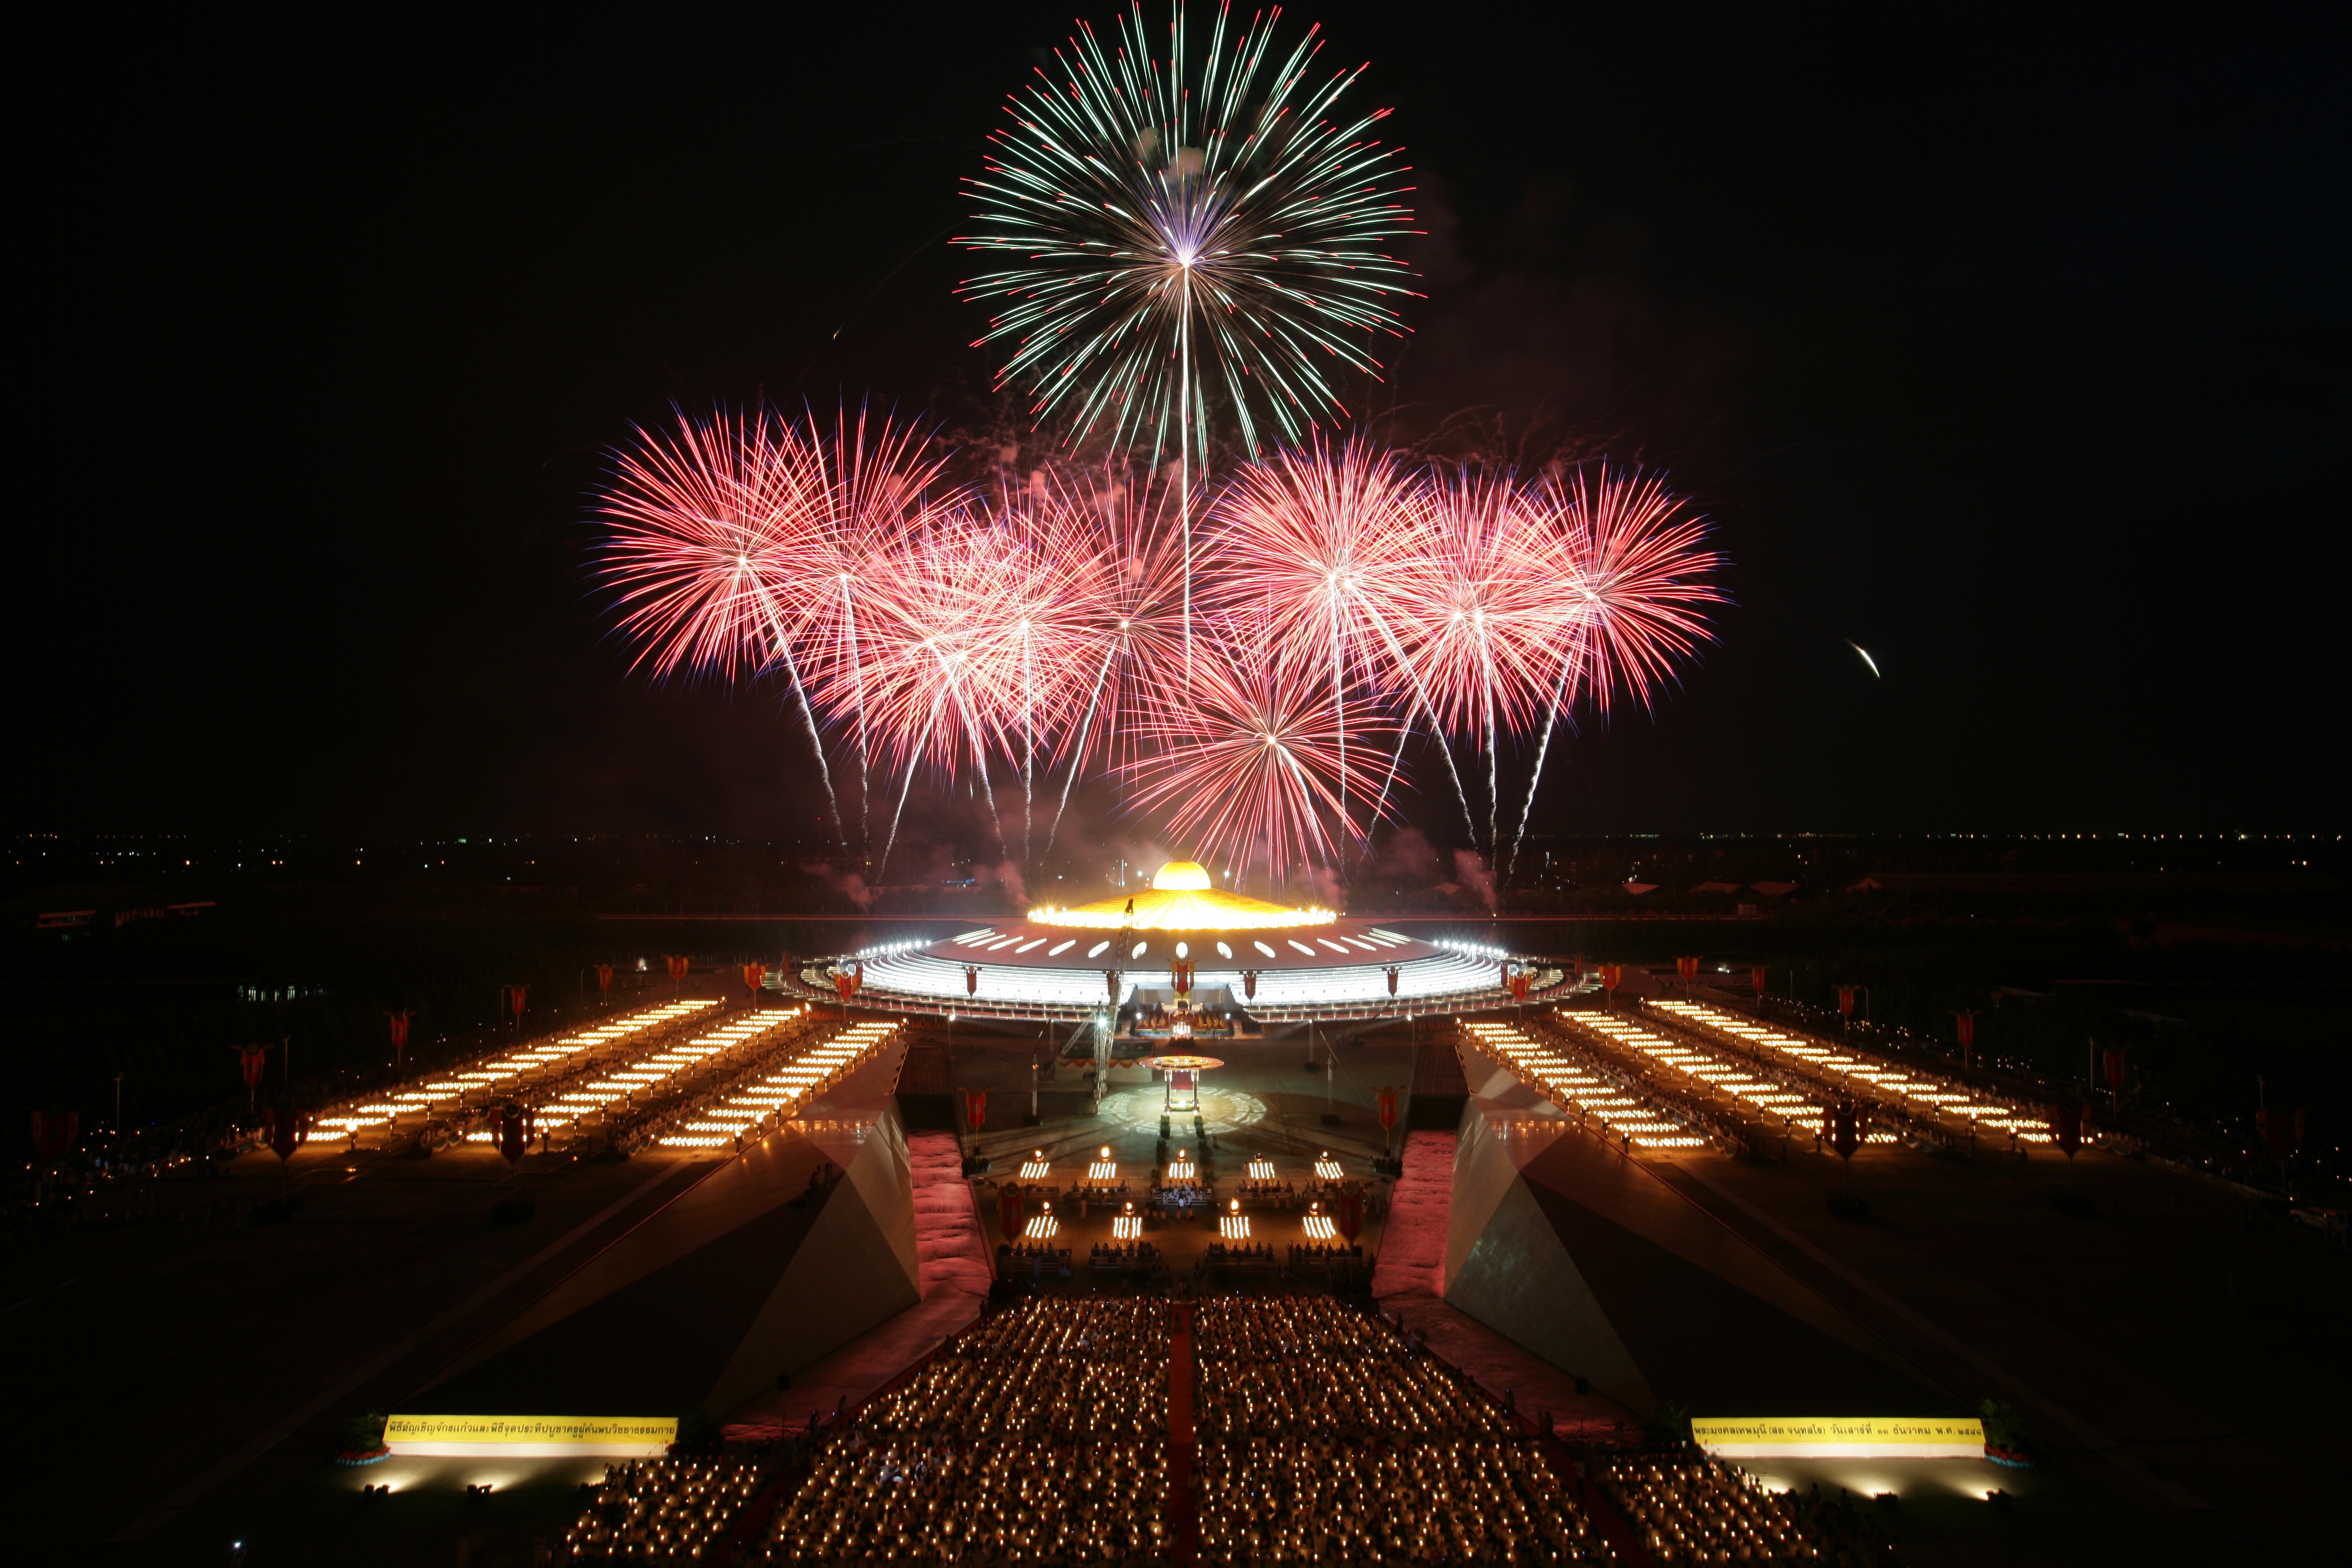
night, recreation, celebration, buddhism, thailand, festival, fireworks, temple, event, wat, outdoor recreation, dhammakaya pagoda, phra dhammakaya